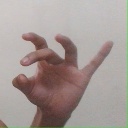
अक्षर: ओ